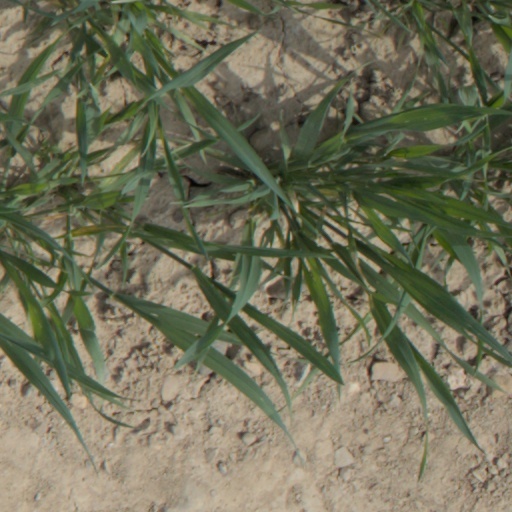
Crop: wheat